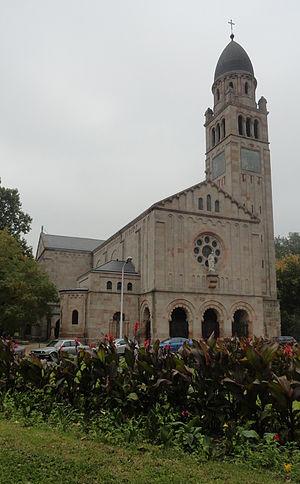
L'Église paroissiale Saint-Vincent-de-Paul est une église catholique de Budapest, située dans le 9ᵉ arrondissement.